Government of Massachusetts

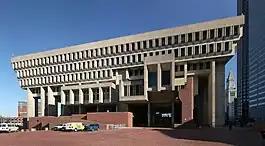
Boston City Hall

Massachusetts shares with the five other New England states the New England town form of government. All land in Massachusetts is divided among cities and towns and there are no unincorporated areas, population centers, or townships. Massachusetts has four kinds of public-school districts: local schools, regional schools, vocational-technical schools, and charter schools.